Sara Payne: A Mother's Story

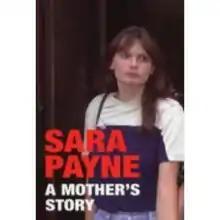
Cover of the British hardcover edition

Sara Payne: A Mother's Story by Sara Payne, published by Hodder and Stoughton in May 2004, gives her account of the July 2000 abduction and murder of her daughter Sarah Payne in Kingston Gorse, West Sussex, England.